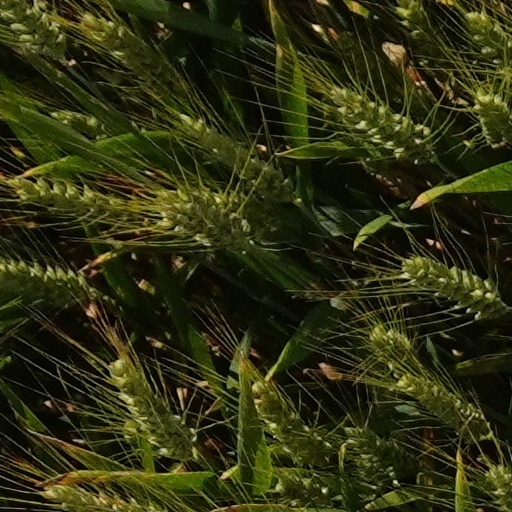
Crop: wheat